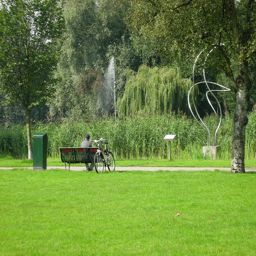
A man sitting on  a park  bench after a bike ride.
A man sitting on a park bench looking towards a fountain and sculpture.
A man sitting on a park bench next to a bicycle.
A man sits at a park with his bike.
A man sitting on a bench in a park with his bike next to him.